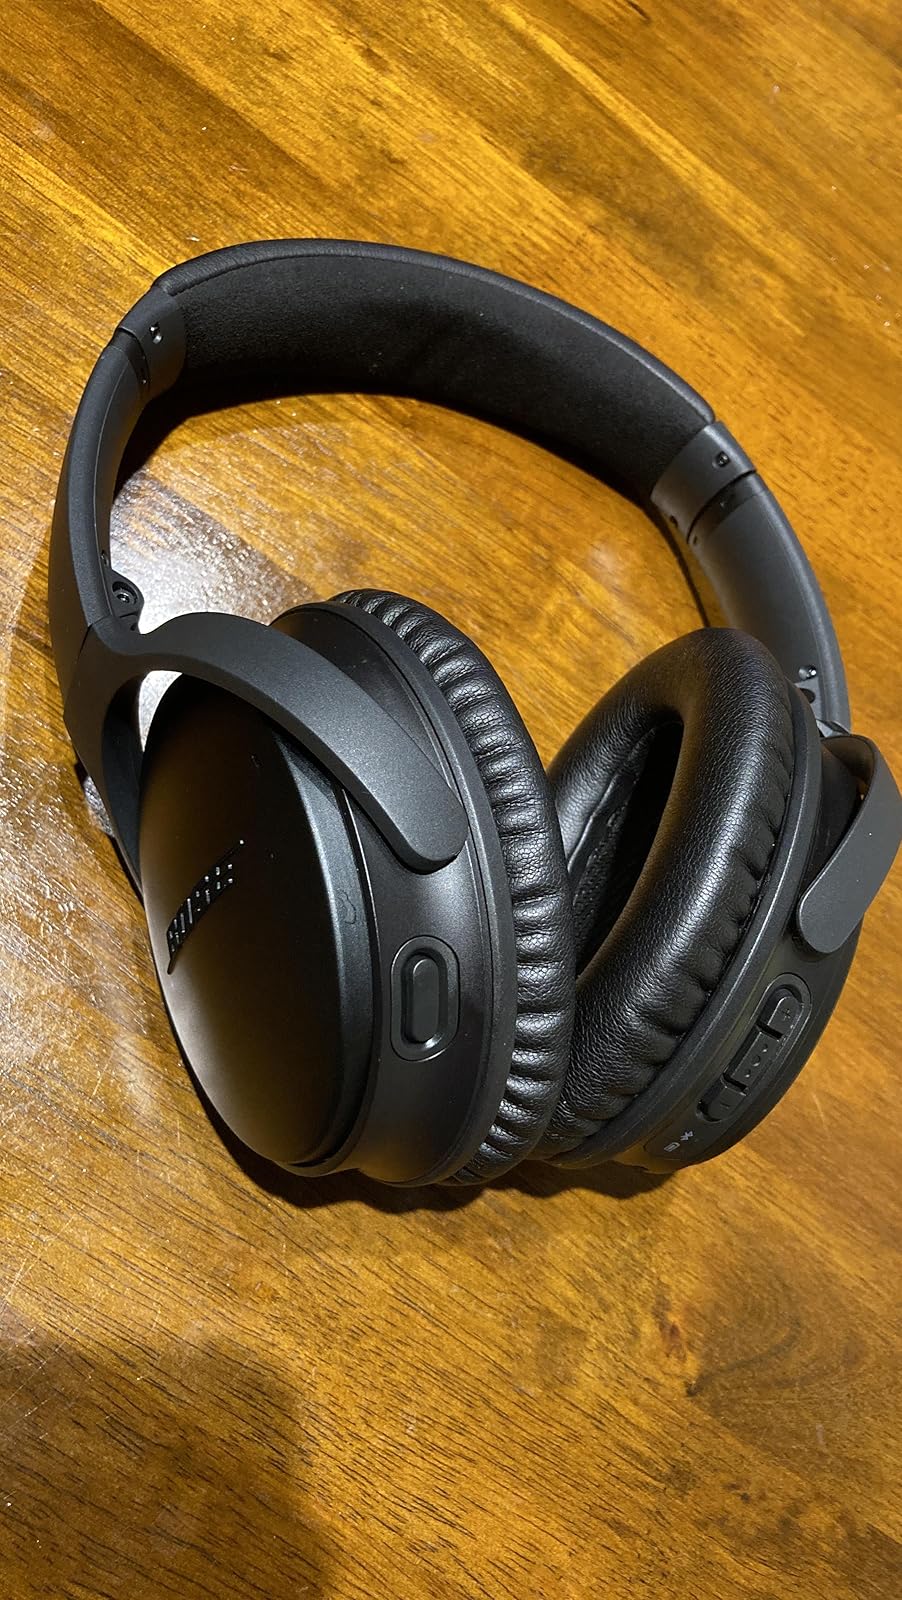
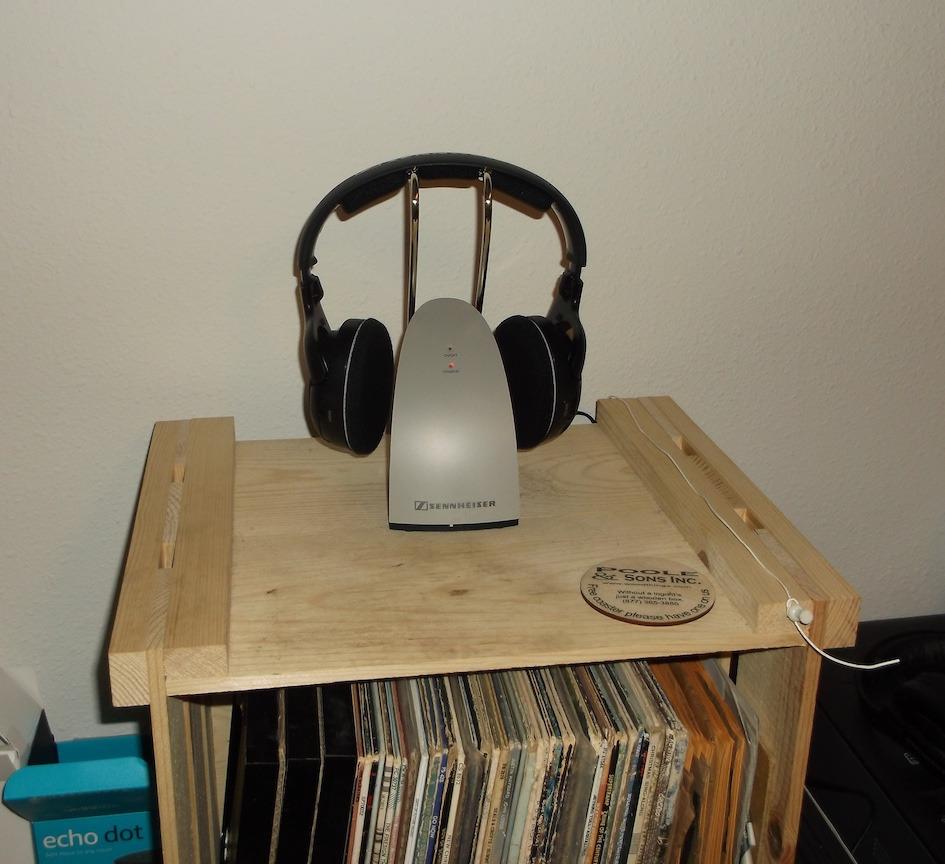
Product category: headphones
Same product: no